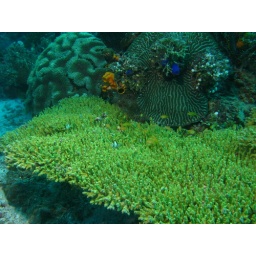
Beautiful green table acropora.Diving just south of SBSR, in a site called Max Climax.